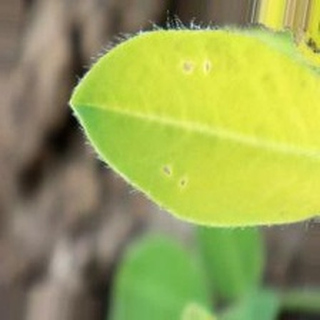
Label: groundnut_nutrition_deficiency